Krishna's Butterball

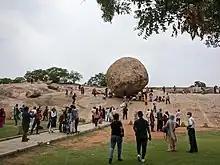
People visiting Krishna's Butterball

The original name, "Vaan Irai Kal", according to the Atlas Obscura, translates from Tamil as "Stone of Sky God". According to Hindu scriptures, Krishna often stole butter from his mother's butter handi; this may have led to the namesake of the boulder. In 1969, a tour-guide is said to credit its present name, "Krishna's Butterball", to Indira Gandhi who was on a tour of the city.